Geographical centre of Norway

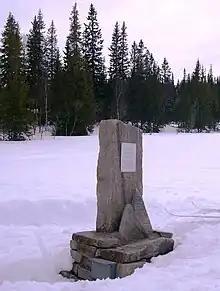
The Bauta at the Centre of Norway site. There are paths leading there both in summer and winter.

The geographical centre of Norway has been identified as a spot in the mountains at the southeastern end of the Ogndalen valley in the southeastern part of Steinkjer Municipality in Trøndelag county, located at . A monument marking the significance of the spot was unveiled in a ceremony on 3 September 2006, with the hope that it would become a tourist attraction. The site lies just to the west of the large lake Skjækervatnet.